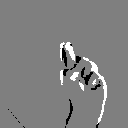
ASL letter: d